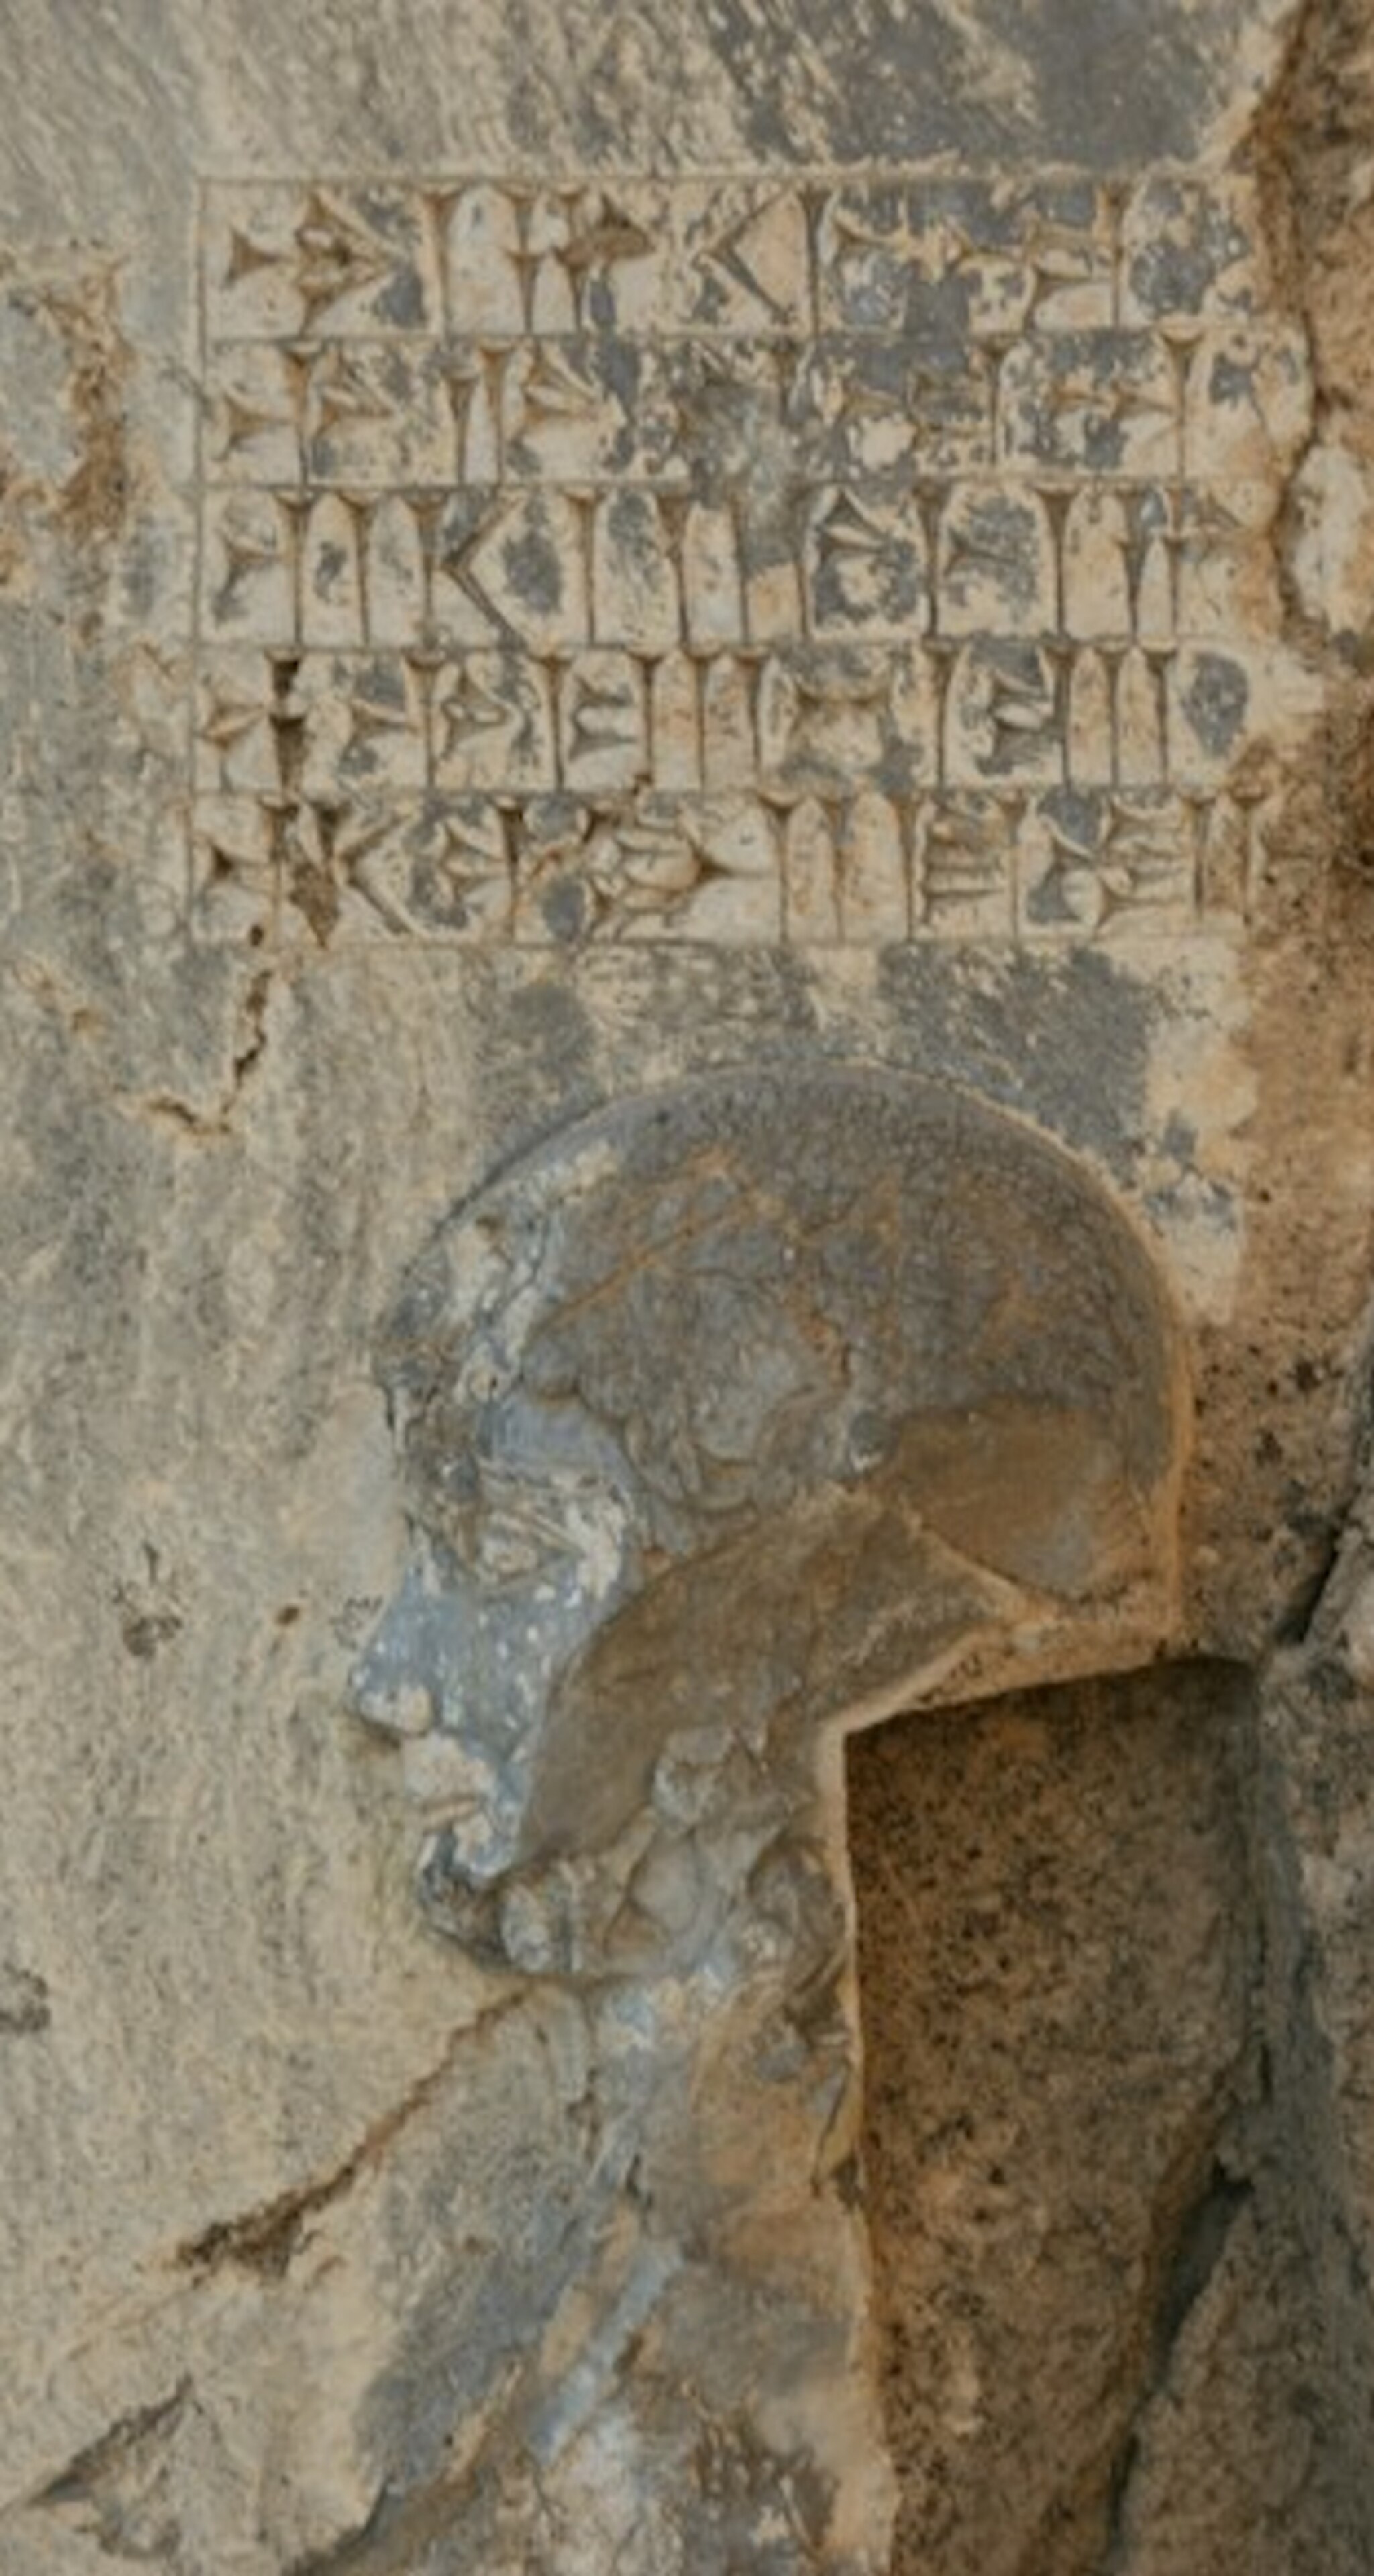
Title: Behistun Relief, Assina
Description: Behistun Relief, Assina
Date: 2019-01-12
Categories: CC-Zero, Behistun Inscription